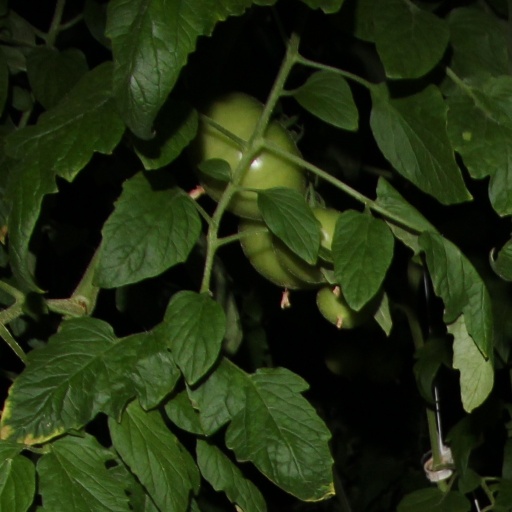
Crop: tomato